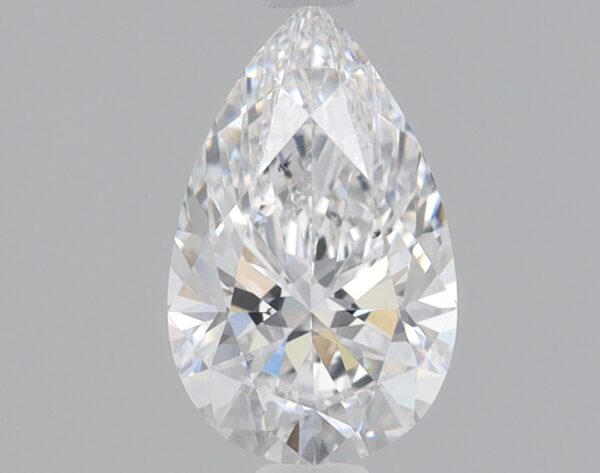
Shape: pear
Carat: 0.8
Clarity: SI1
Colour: D
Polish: EX
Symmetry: EX
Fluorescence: NONE
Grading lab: IGI
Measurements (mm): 8.27 x 5.13 x 3.24